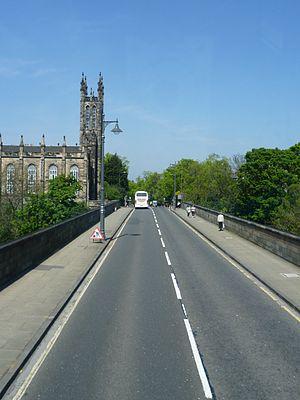
Le pont Dean enjambe la rivière Water of Leith dans la ville d’Édimbourg. Il mesure 136 mètres de long sur 12 mètres de large, compte quatre arches s'élevant à 32 mètres au-dessus de la rivière. Le pont était l’un des derniers travaux importants du concepteur du pont, l’ingénieur civil Thomas Telford, et a été achevé en 1831.